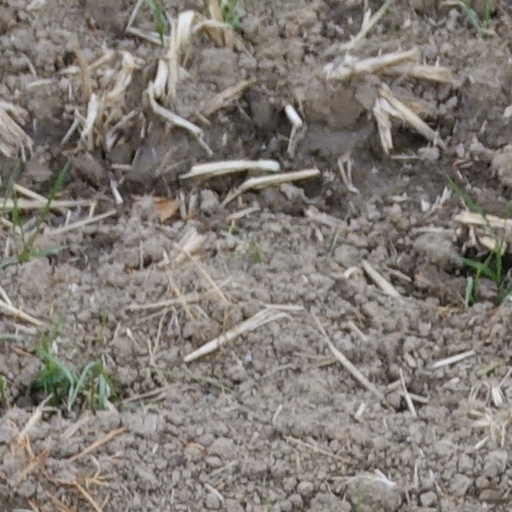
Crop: wheat